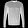
Label: Pullover